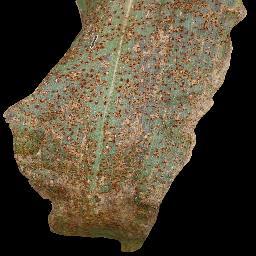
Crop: corn
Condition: (maize)_common_rust